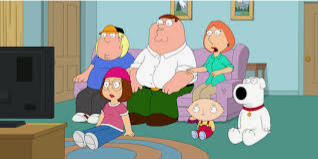
Portrait style: Cartoon Portrait